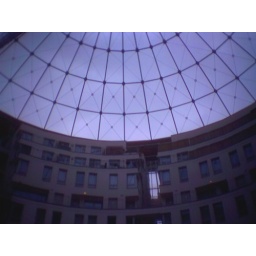
Looking up to the glass roof of Gasometer C in Vienna.